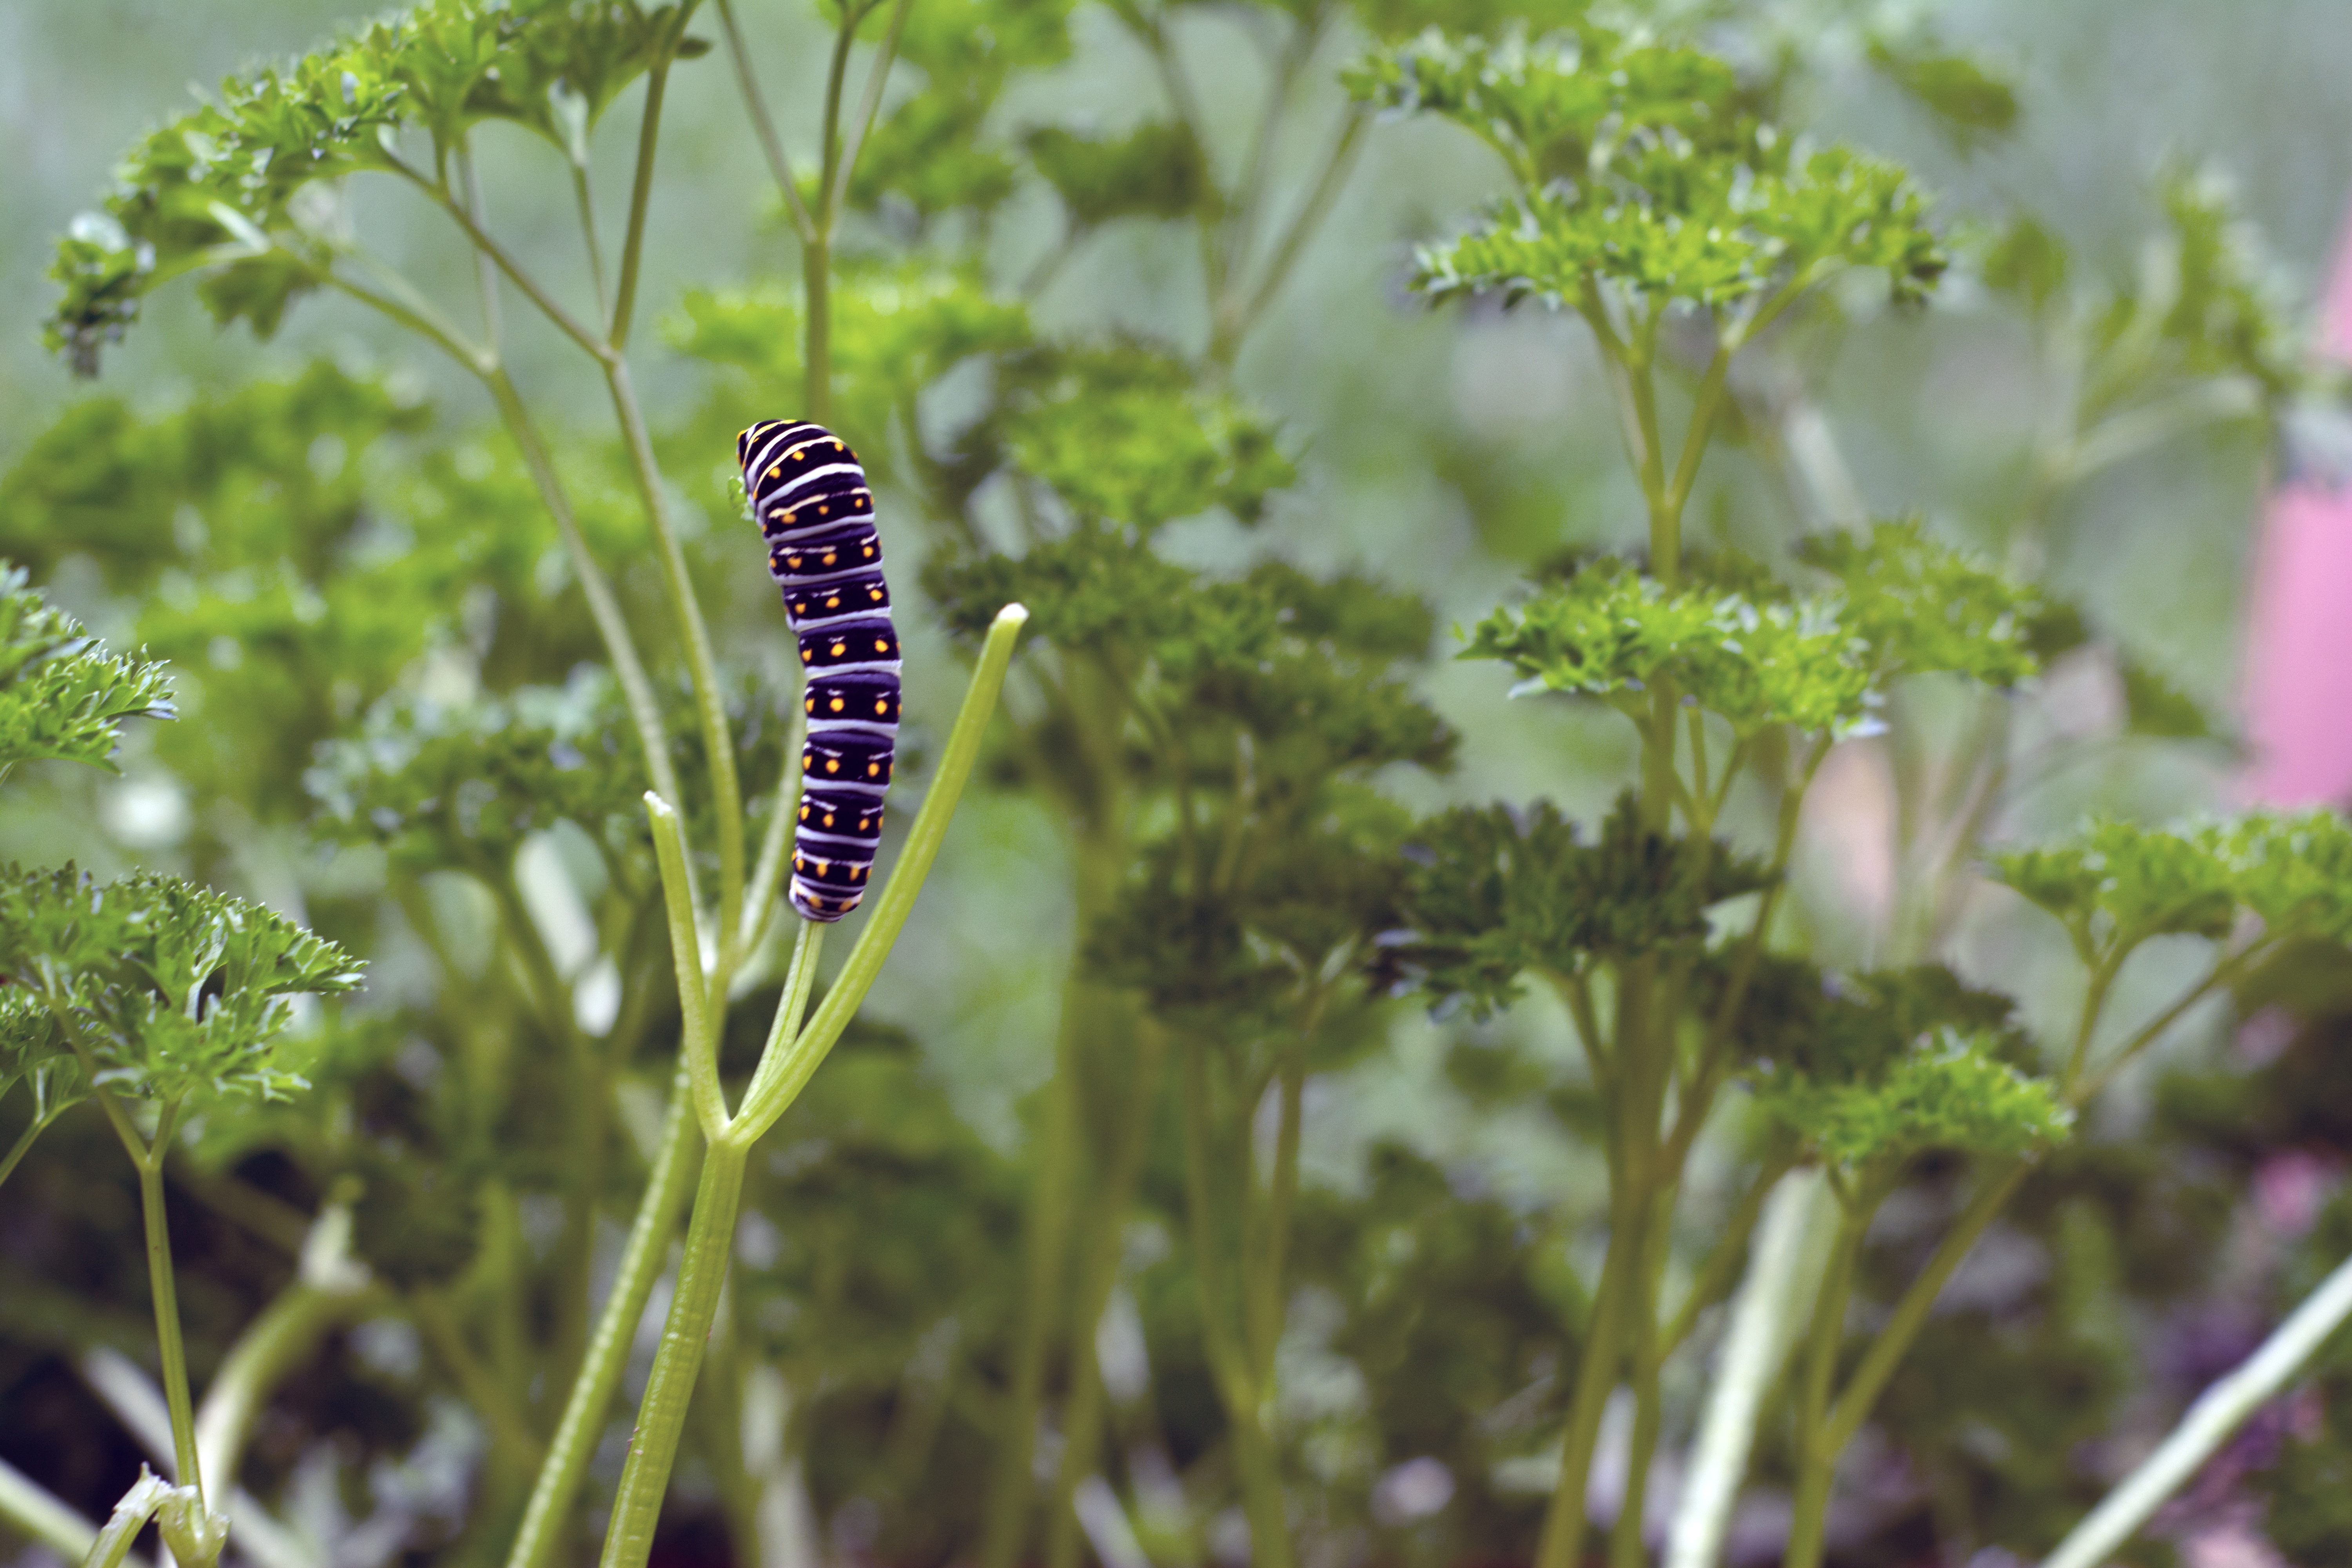
nature, grass, plant, white, meadow, leaf, flower, summer, orange, spring, green, herb, insect, natural, bug, botany, butterfly, black, colorful, yellow, garden, flora, fauna, invertebrate, caterpillar, wildflower, monarch, leaves, pest, parsley, macro photography, defoliation, flowering plant, plant stem, land plant, moths and butterflies, defoliate